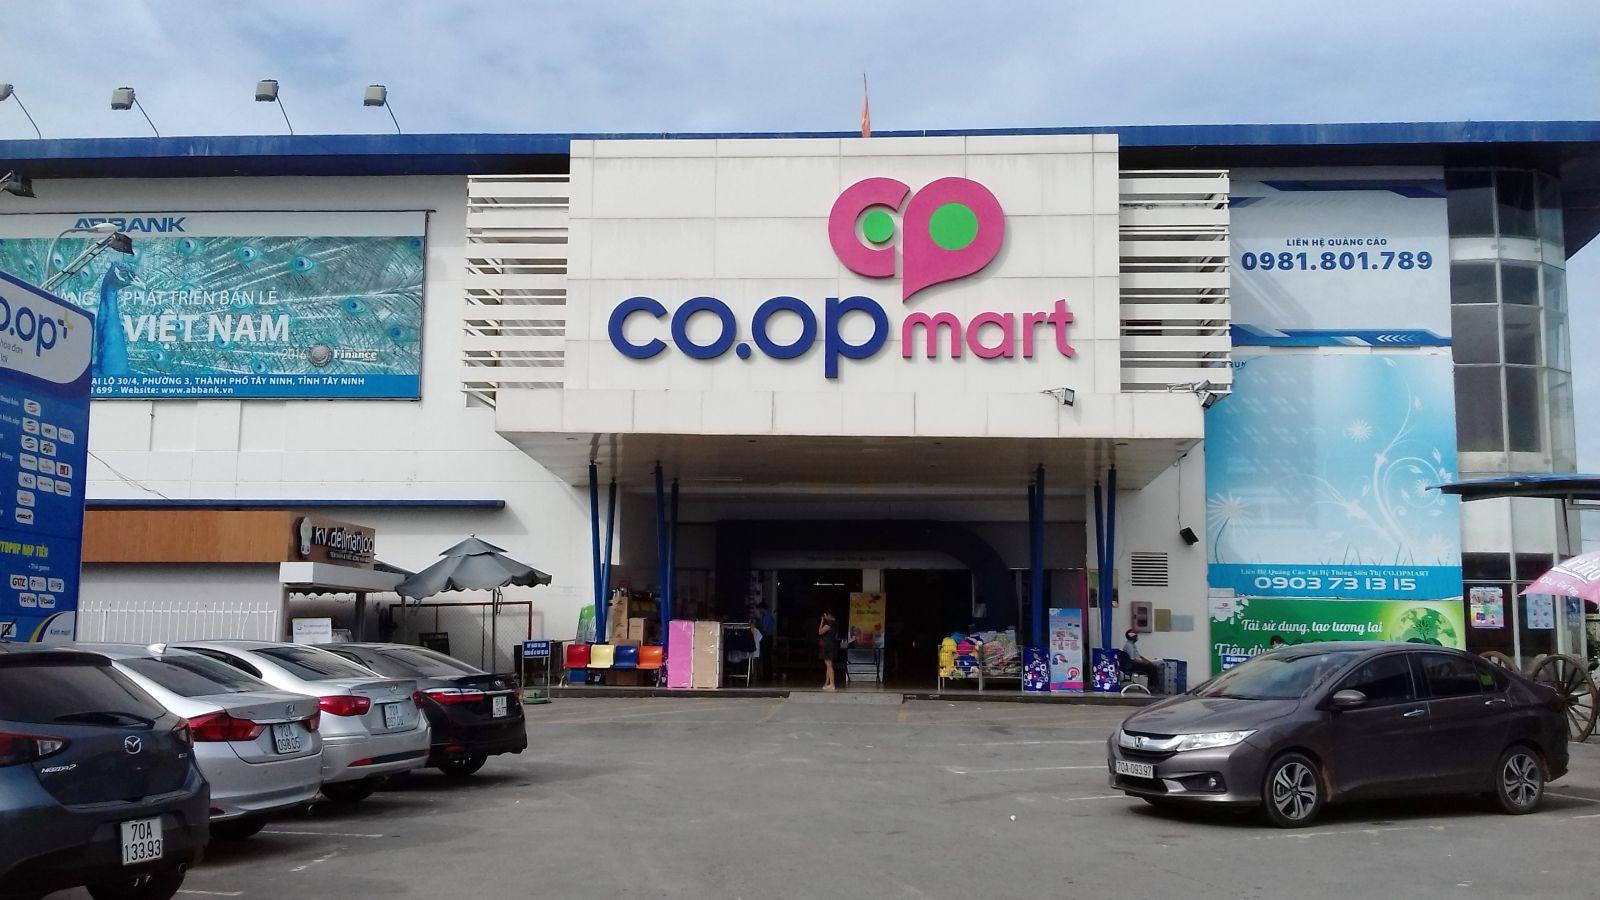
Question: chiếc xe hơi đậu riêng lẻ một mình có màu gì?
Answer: chiếc xe hơi đậu riêng lẻ một mình có màu xám